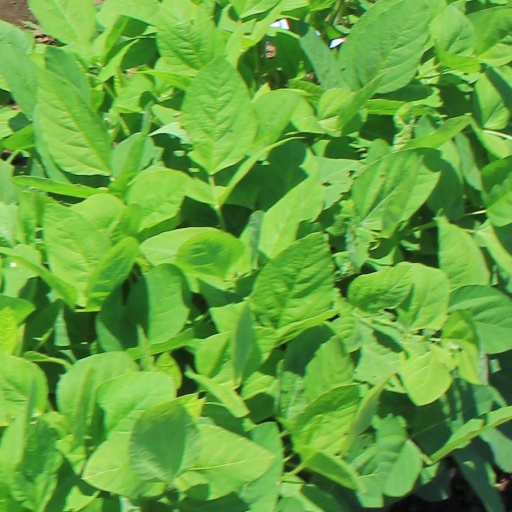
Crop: soybean